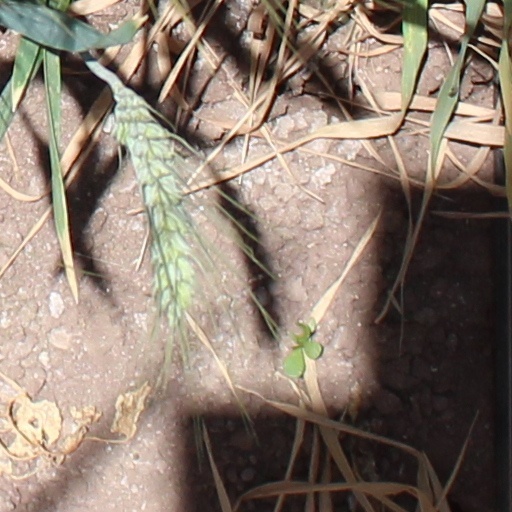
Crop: wheat